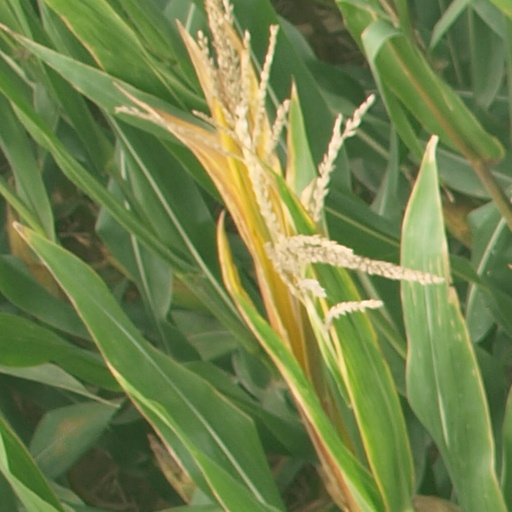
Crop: maize; corn